List of historical markers of the Philippines in Mimaropa

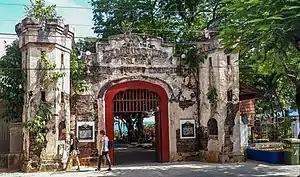
Gate of Plaza Cuartel, Puerto Princesa City with markers in both Filipino and English

This list of historical markers installed by the National Historical Commission of the Philippines (NHCP) in Mimaropa (Region IV-B) is an annotated list of people, places, or events in the region that have been commemorated by cast-iron plaques issued by the said commission. The plaques themselves are permanent signs installed in publicly visible locations on buildings, monuments, or in special locations.